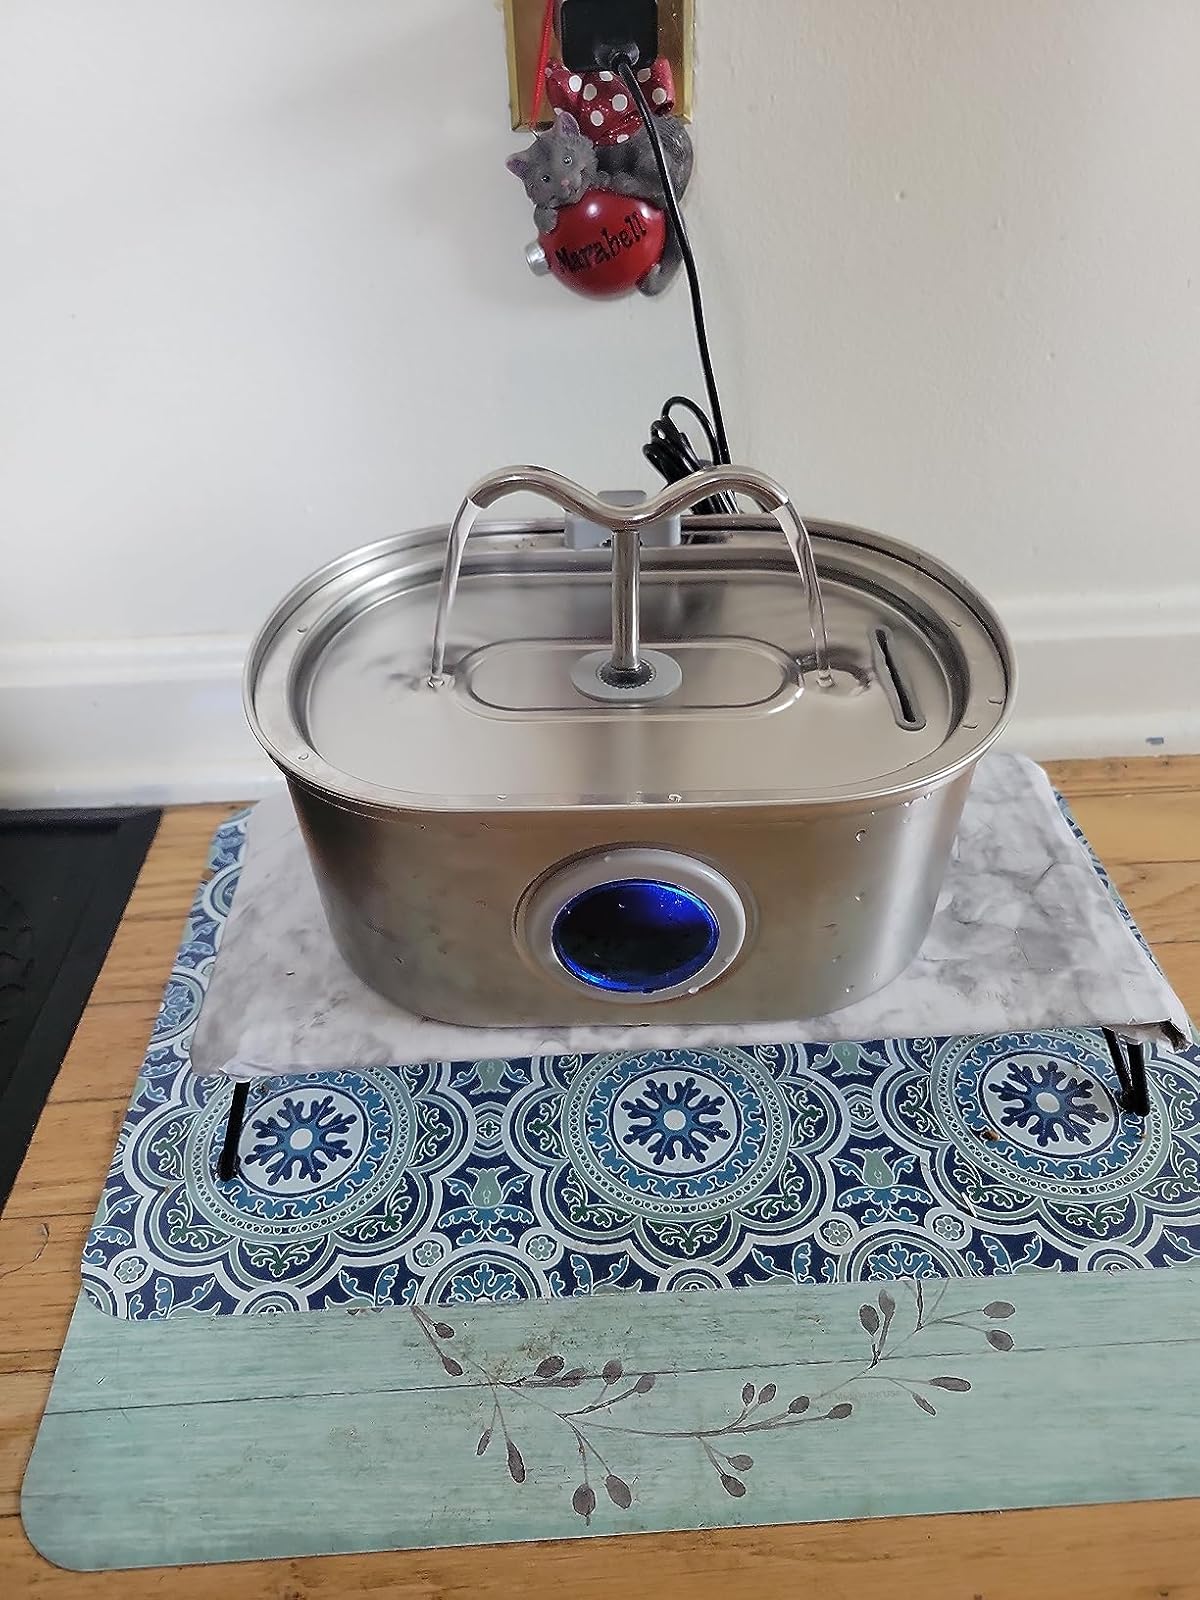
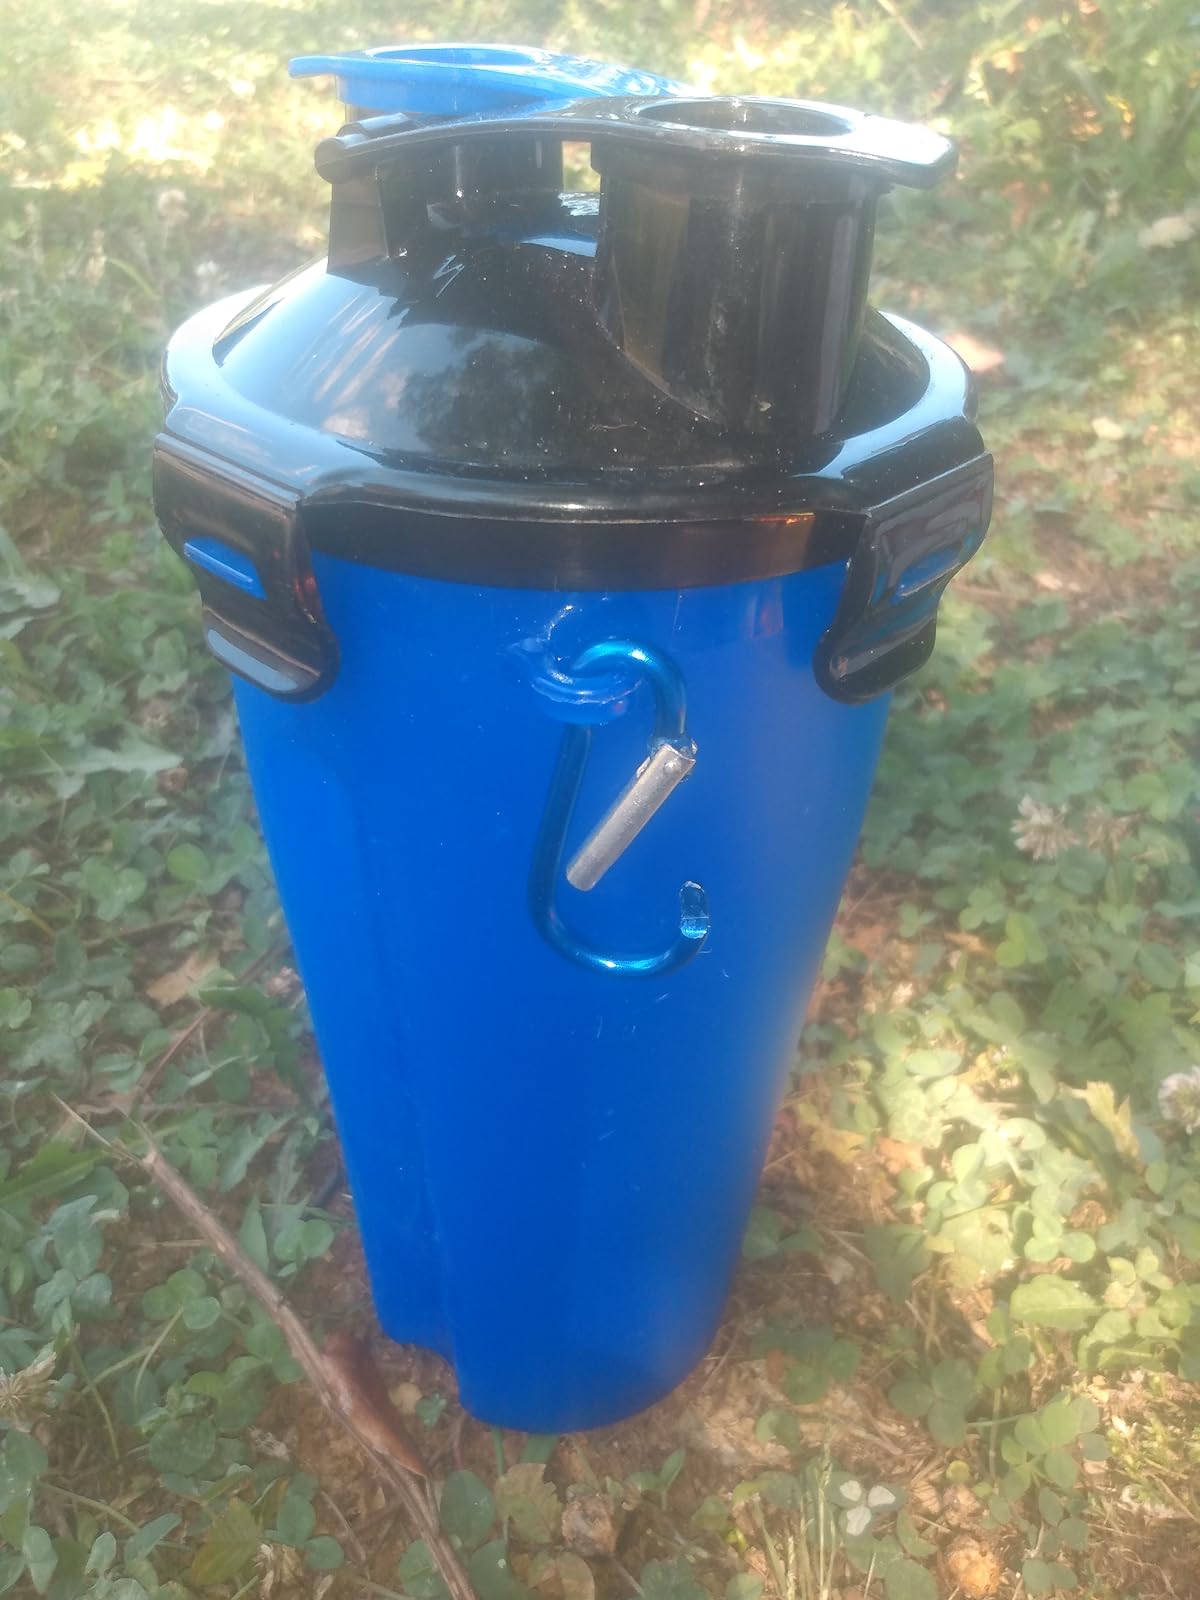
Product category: items_bowl
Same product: no